Yanornis

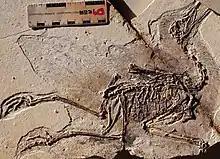
Fossil specimen of "Y. martini"

"Y. martini" was the size of a chicken, had a long skull with about 10 teeth in the upper jaw and 20 teeth in the lower jaw, and was both able to fly and walk well, having a well-developed U-shaped furcula (wishbone).